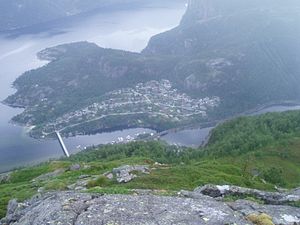
Stanghelle
Stanghelle er et byområde i Vaksdal kommune i Vestland fylke i Norge. Byområdet er med 768 indbyggere pr. 1. januar 2016 det mindste af de tre byområder i Vaksdal kommune. Stanghelle ligger ved Dalevågen på den østlige side af Veafjorden. Europavej E16 går igennem byområdet, der desuden betjenes af Stanghelle Station på Bergensbanen i den sydvestlige udkant.